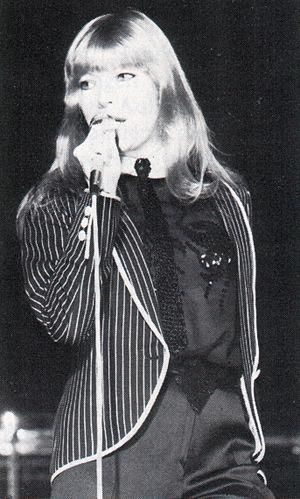
Katja Ebstein, née le 9 mars 1945 à Girlachsdorf, est une chanteuse allemande de schlager populaire en Allemagne. Elle s'est mariée avec le compositeur allemand Christian Bruhn qui lui écrivit de nombreuses chansons.